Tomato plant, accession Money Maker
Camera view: horizontal (90 deg, fisheye); turntable rotation: 120 degrees
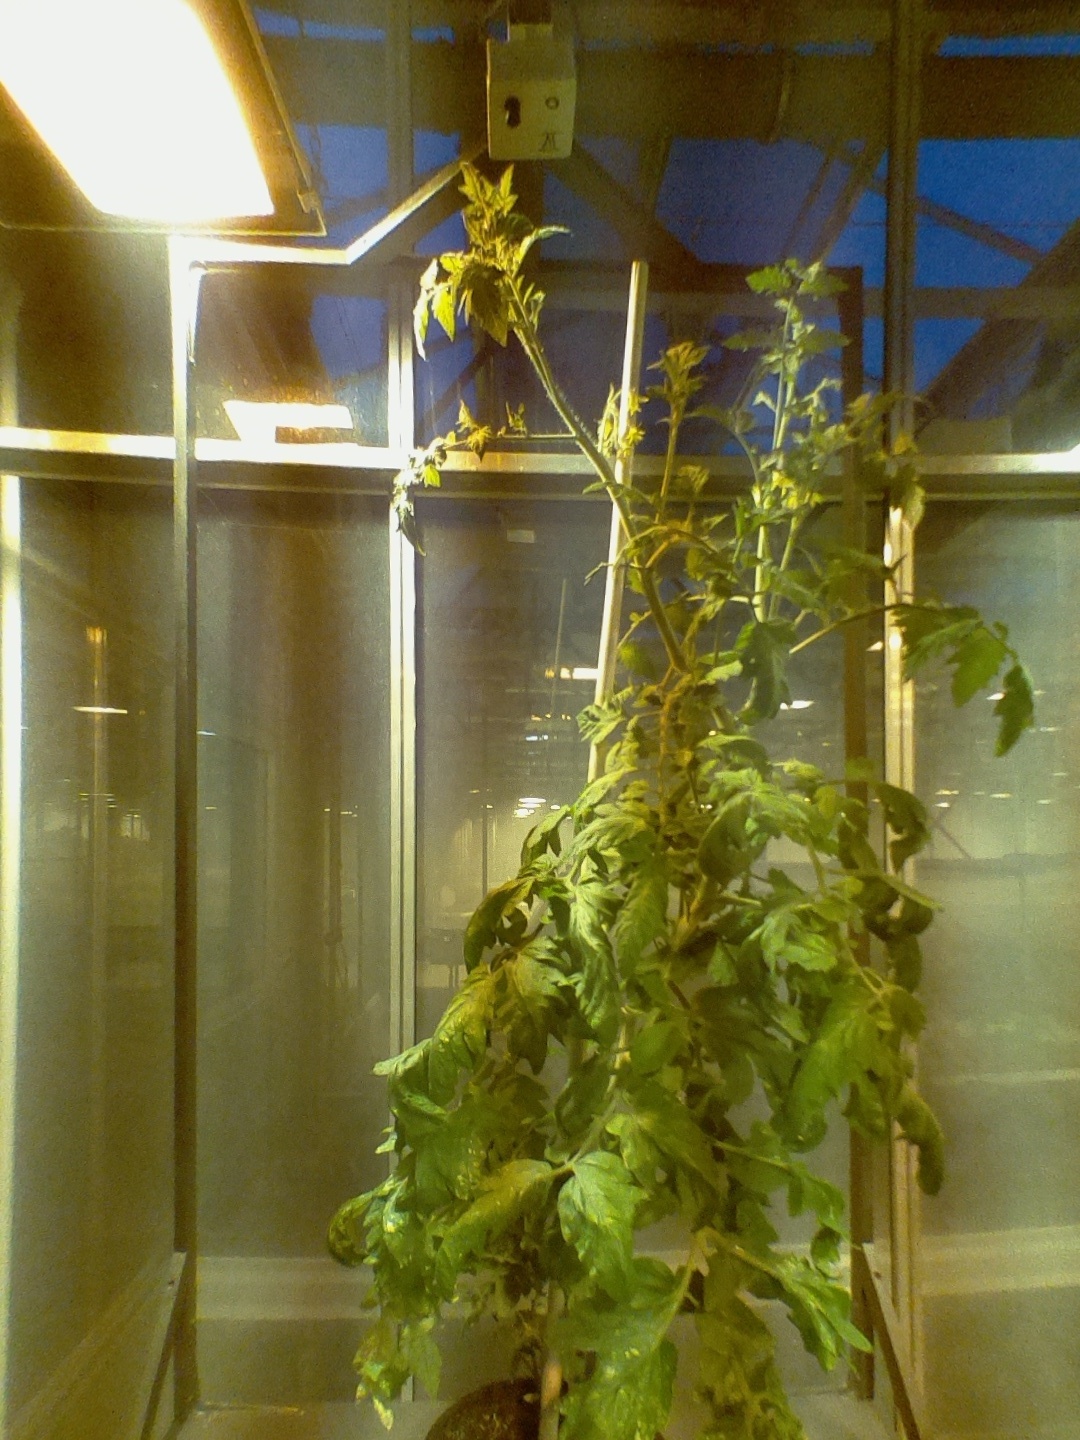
BBCH growth stage 69: End of flowering, 90%-100% of flowers open, more petals falling